George Floyd protests in Portland, Oregon

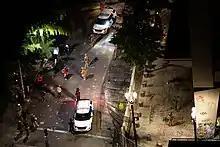
Aerial photo by U.S. Customs and Border Protection of the fence at the Justice Center after it had been knocked over.

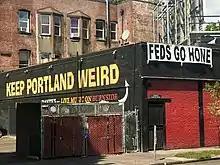
A "Feds Go Home" sign in August 2020

For the 17th day, protesters assembled in various parts of the Portland area on June 13. The main march, with at least 1,000 people, went from Revolution Hall, the starting point for most of the marches, and went to Cleveland High School, including a stretch of Southeast Division St. from 11th to 26th. The Clinton Street Theater displayed a quote from Malcolm X on its marquee as protesters marched past. N1789M, a Cessna 208 Caravan surveillance plane linked with the U.S. Marshals Service circled overhead for 3 hours.